Charybdis (crab)

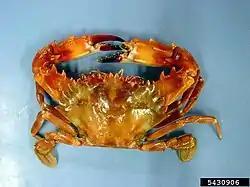
Charybdis hellerii

"Charybdis hellerii" is characterised by a hexagonal, concave carapace with a mottled brownish-grey colour. This crab originates from the Indo-West Pacific, from the Red Sea to New Caledonia. However this crab has now also successively invaded the Western Atlantic (Florida to Brazil) and the Mediterranean Sea.